Joe Birmingham

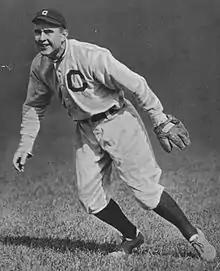
Birmingham with the Cleveland Naps in 1913

Joseph Leo Birmingham (December 3, 1884 – April 24, 1946) was an American Major League Baseball player. Birmingham was a center fielder and manager who occasionally played the infield for the Cleveland Naps. He was named the manager of the Naps in at the age of 28 after Harry Davis was fired, and he stayed at the helm for three more seasons.